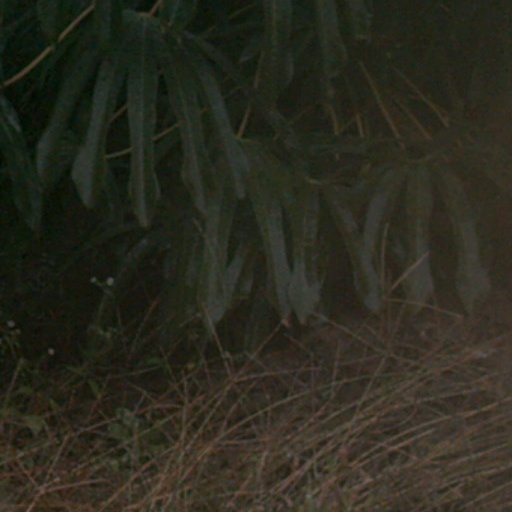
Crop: cassava